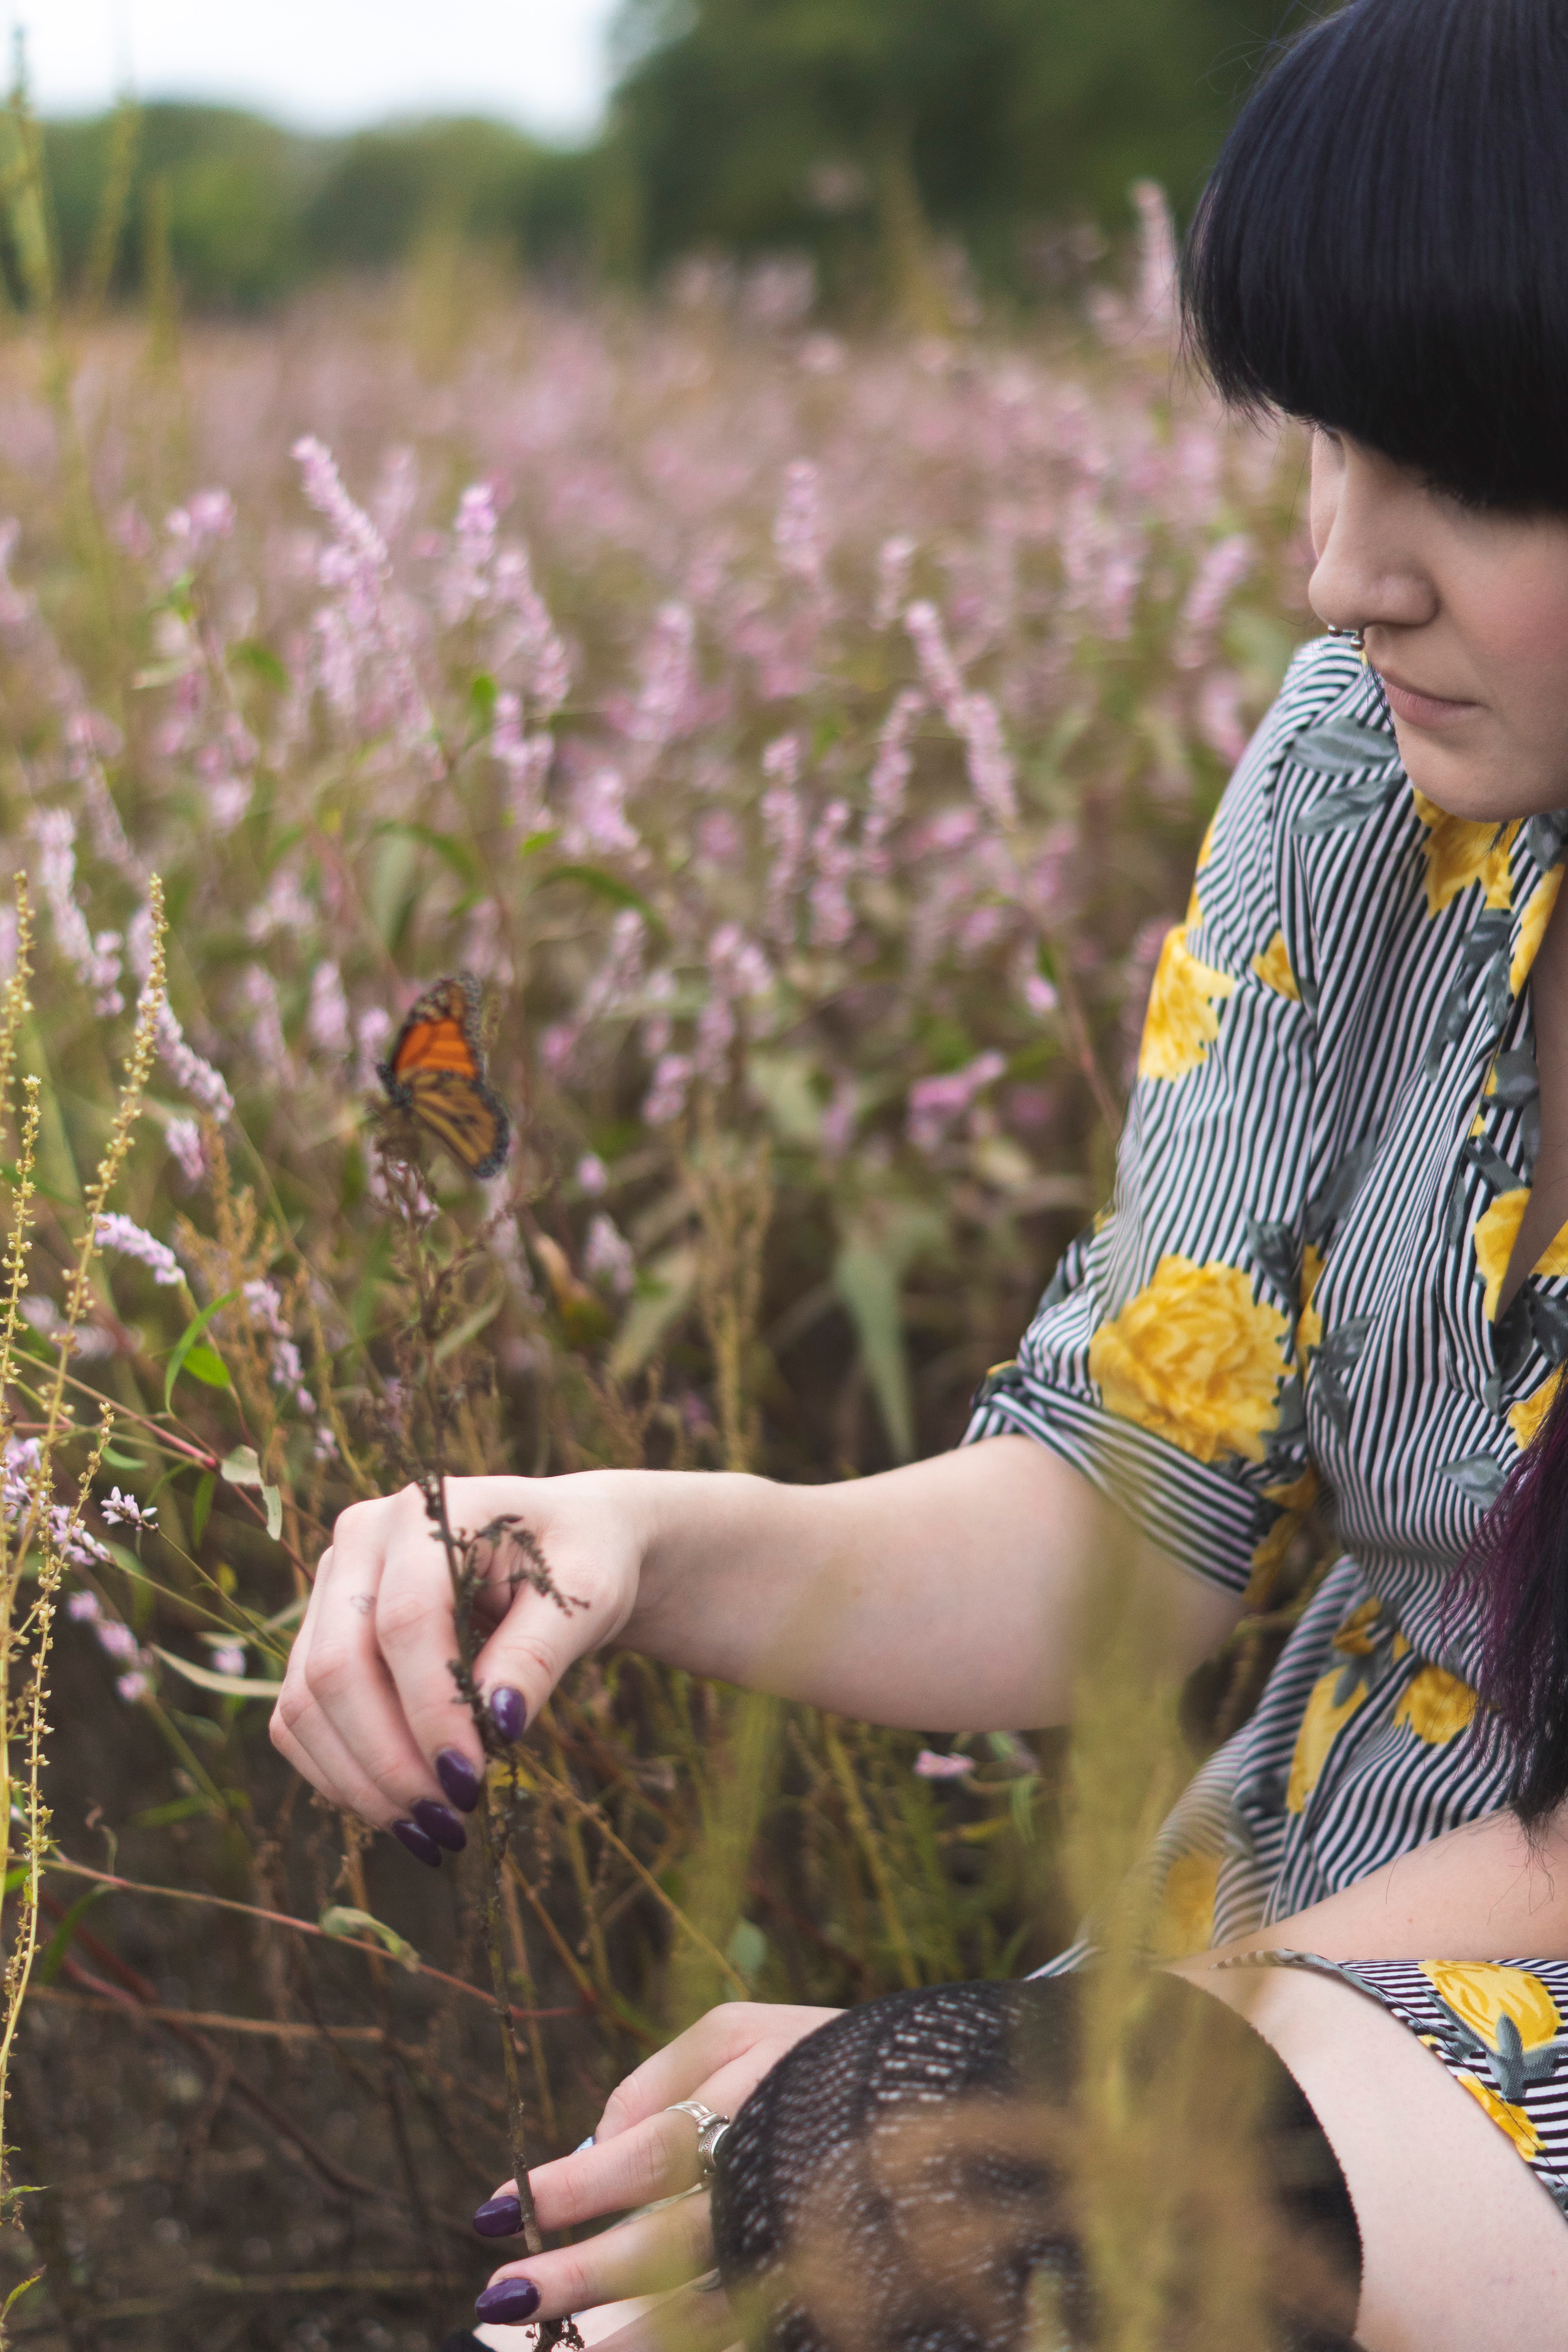
nature, plant, yellow, flower, girl, flora, grass, fun, spring, tree, smile, wildflower, child, pollinator, grass family, prairie, meadow